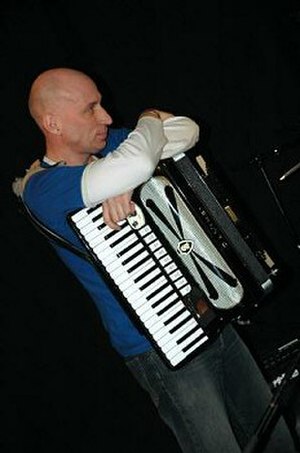
Kim J. Henriksen
Kim Jan Henriksen - er en dansk sanger og musiker.